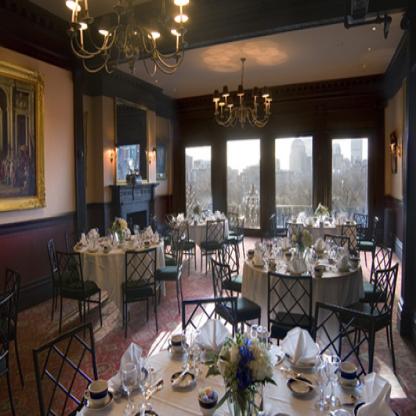
Scene: Indoor